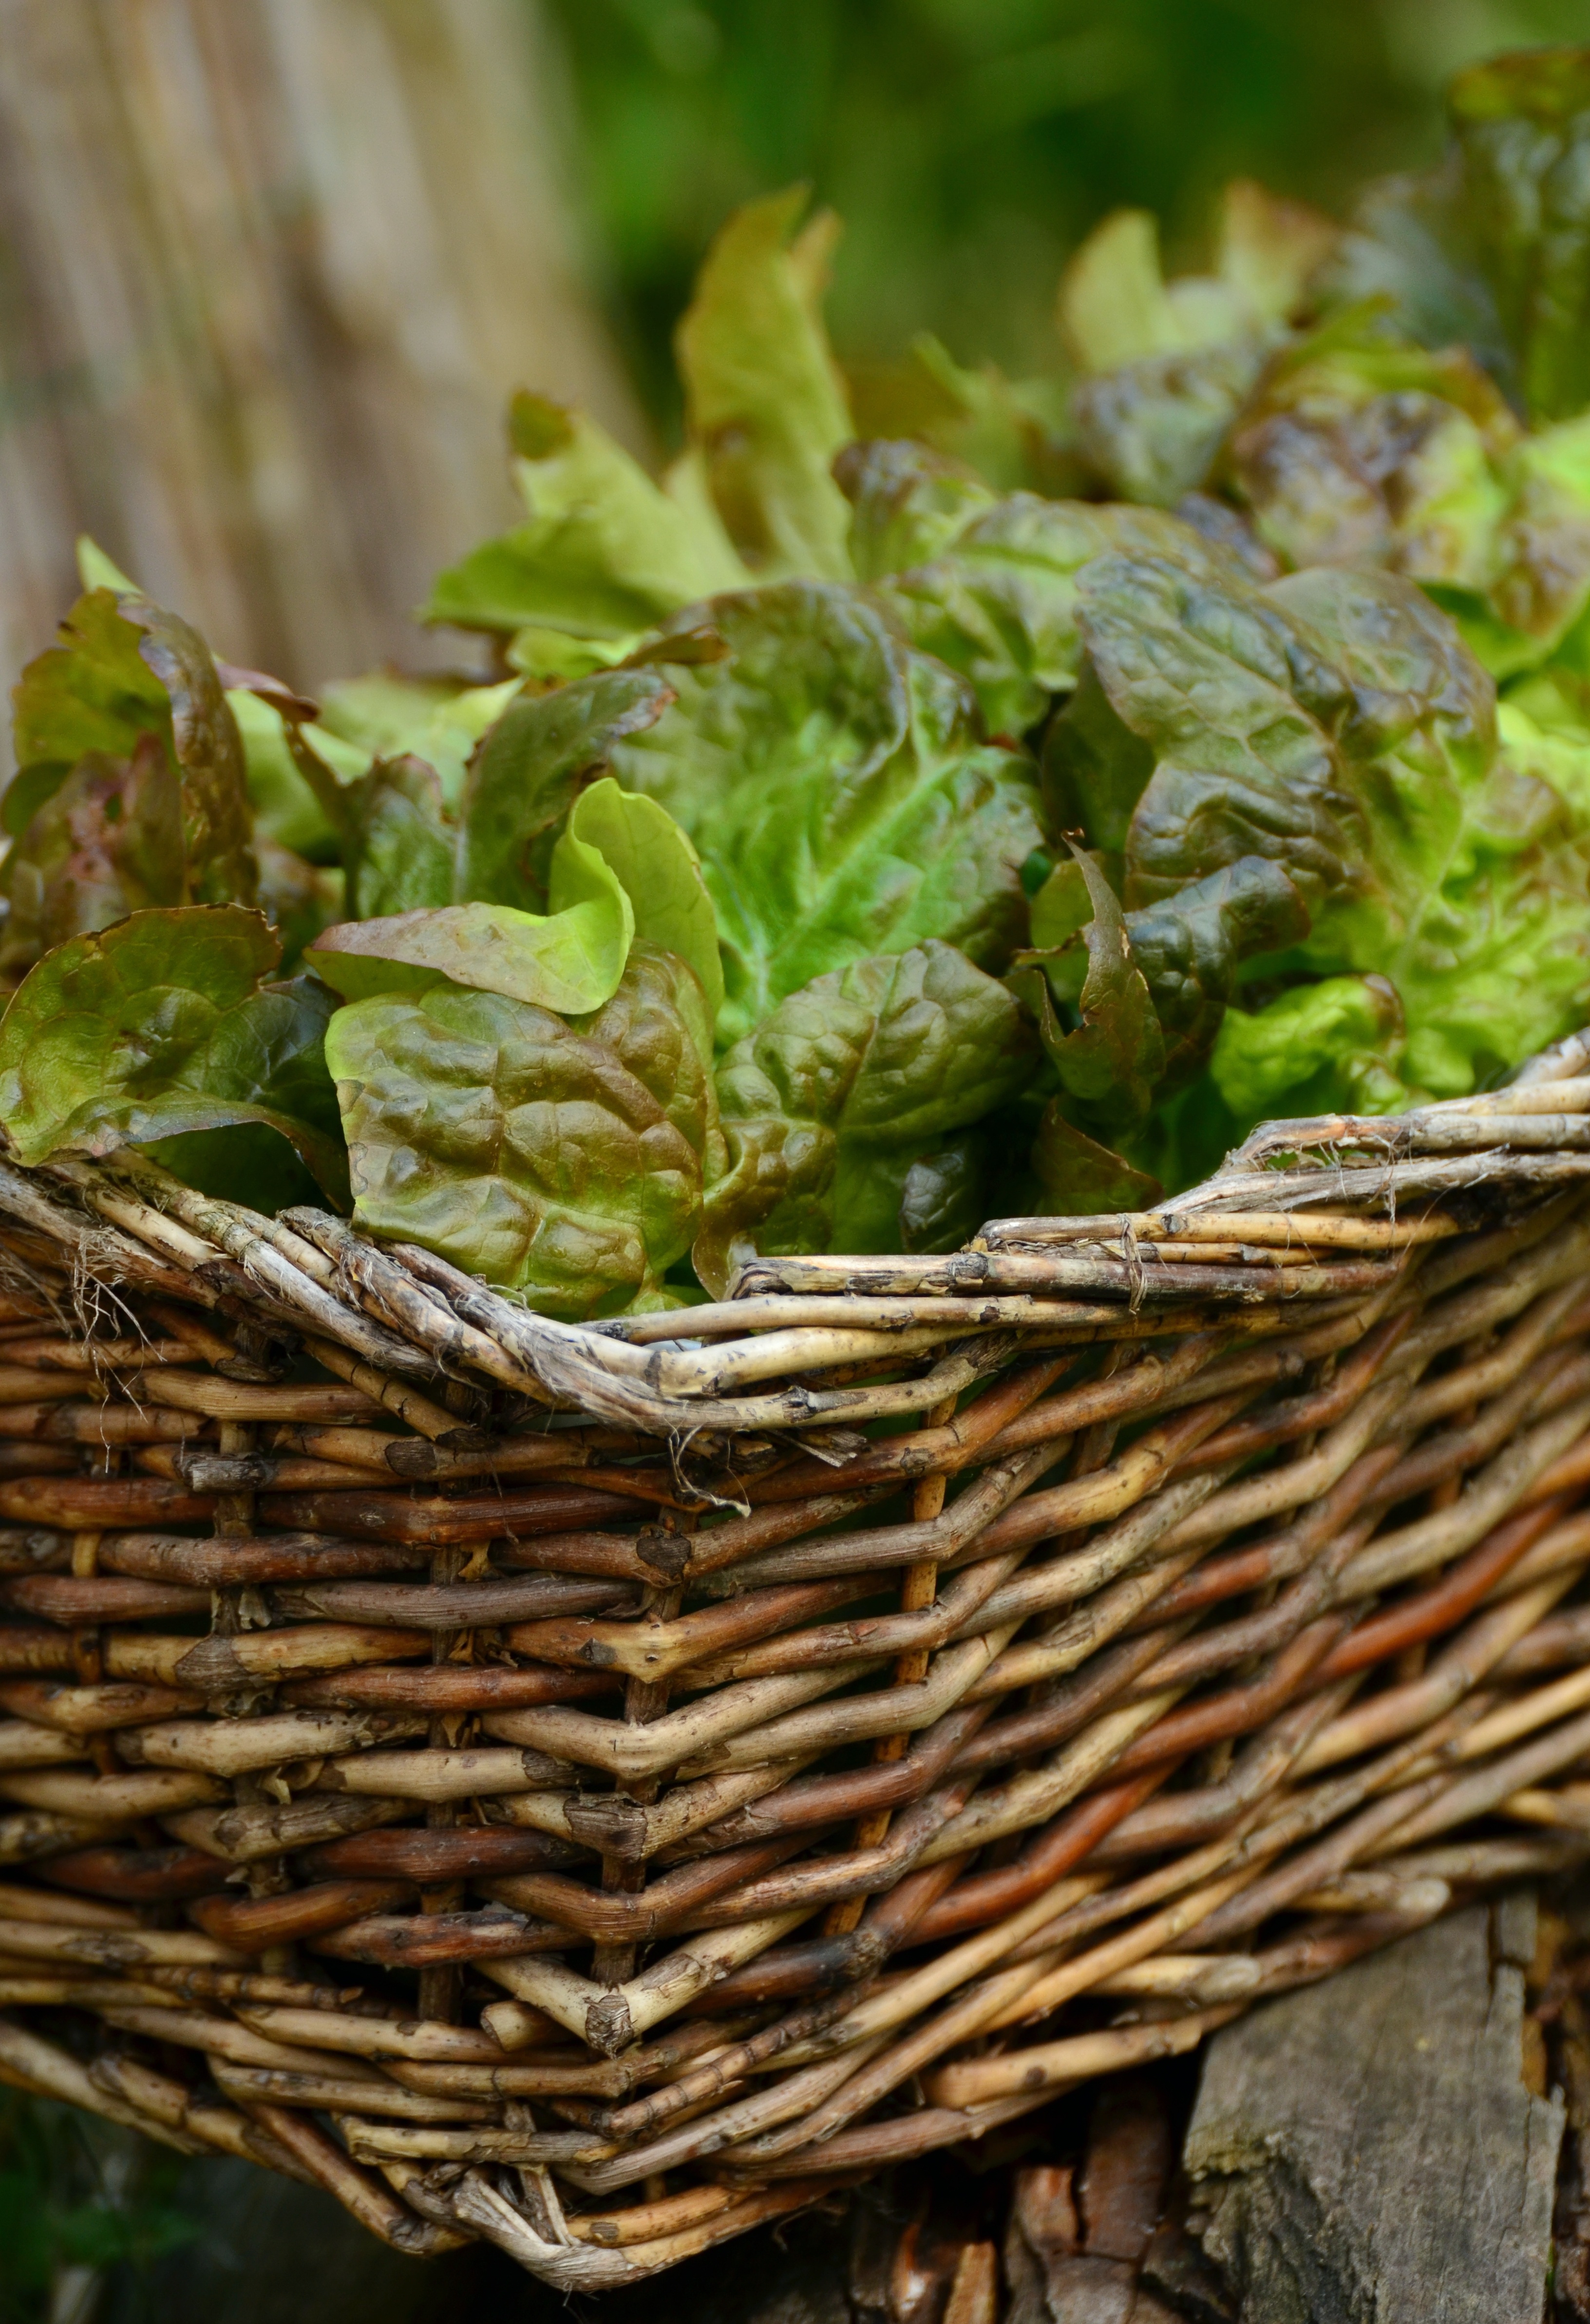
plant, leaf, flower, feed, food, salad, harvest, herb, produce, vegetable, autumn, garden, basket, healthy, eat, lettuce, nutrition, vegan, vegetarian, horticulture, vitamins, frisch, leaf lettuce, of course, bio, krause leaves, land plant